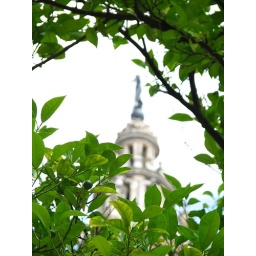
orange trees in Seville